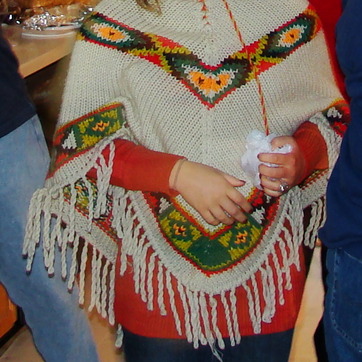
Material: skin